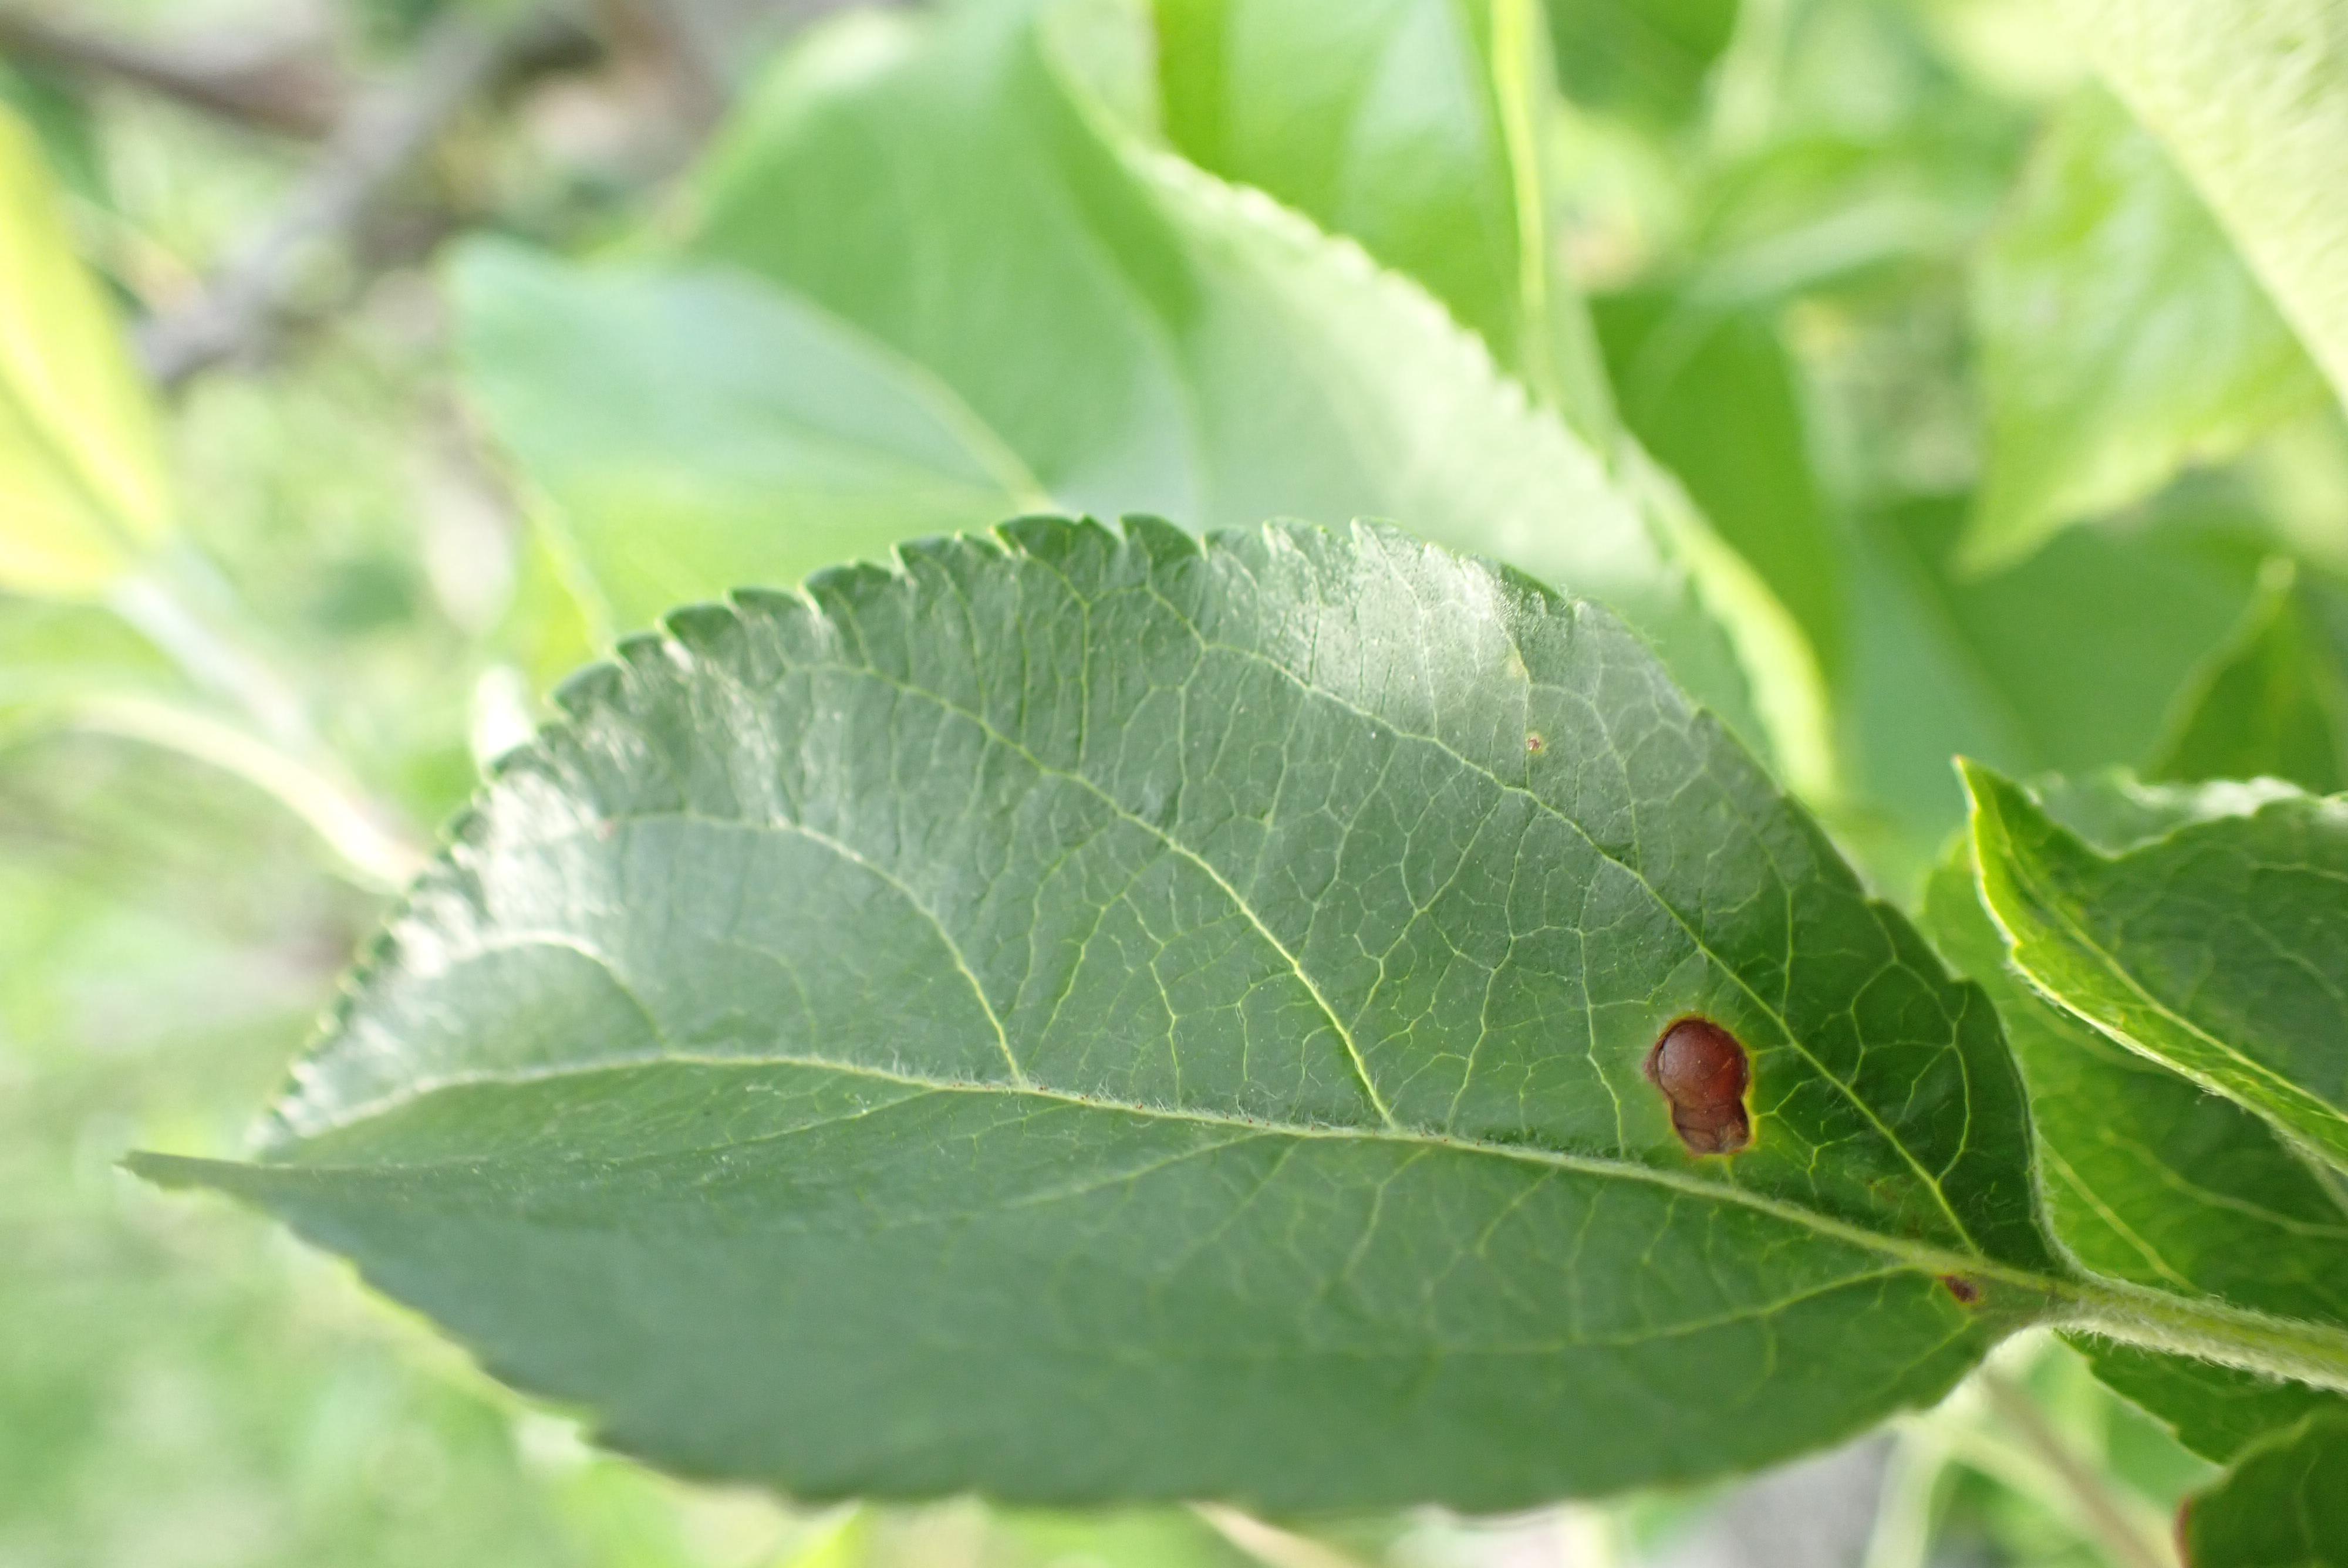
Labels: frog_eye_leaf_spot